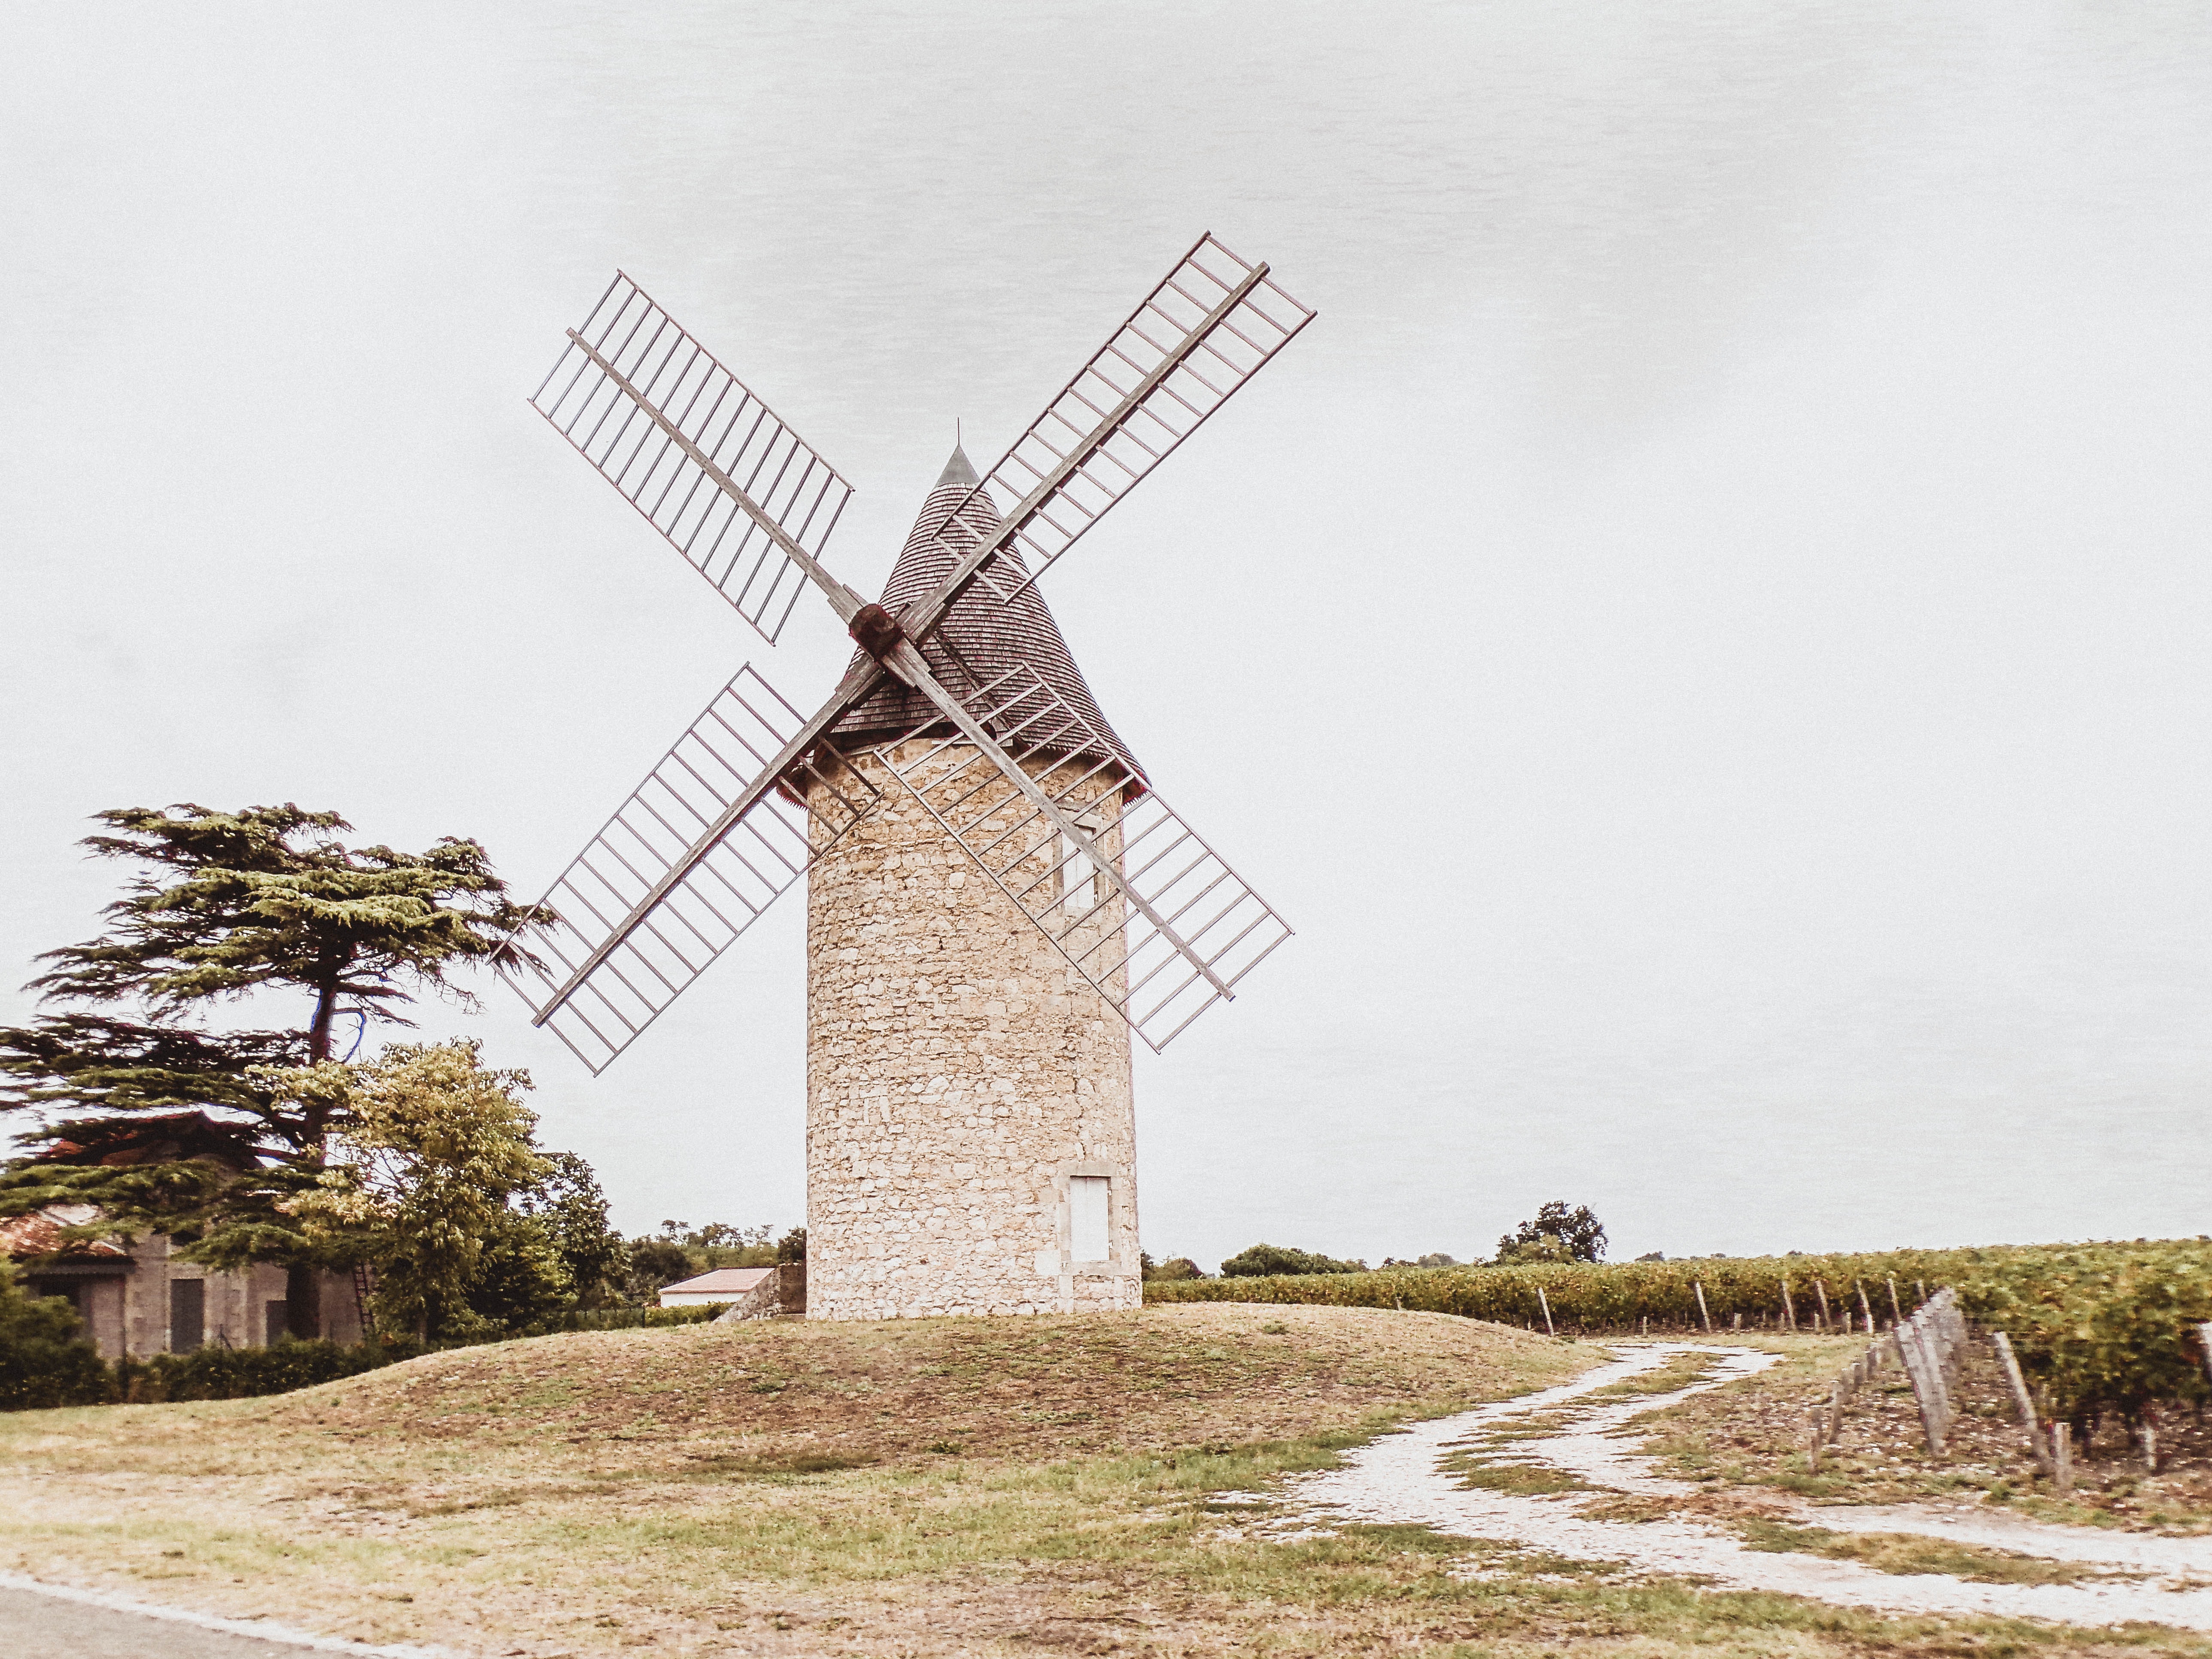
windmill, mill, sky, tree, rural area, wind turbine, wind, landscape, building